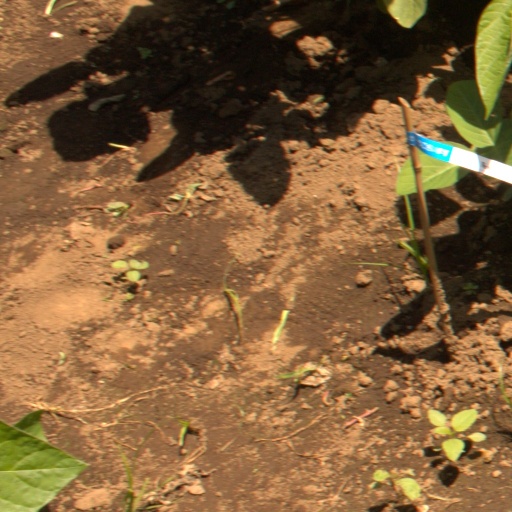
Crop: soybean